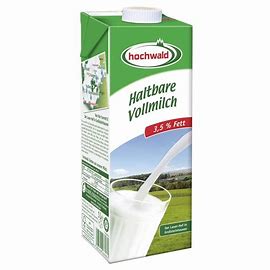
Waste category: cardboard